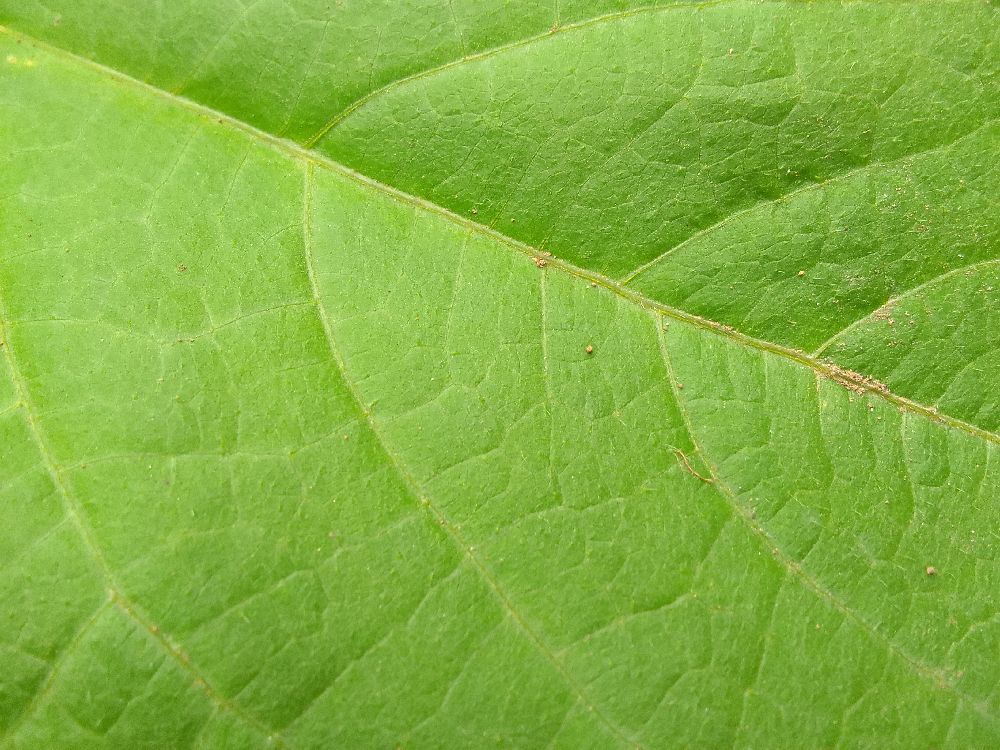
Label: healthy